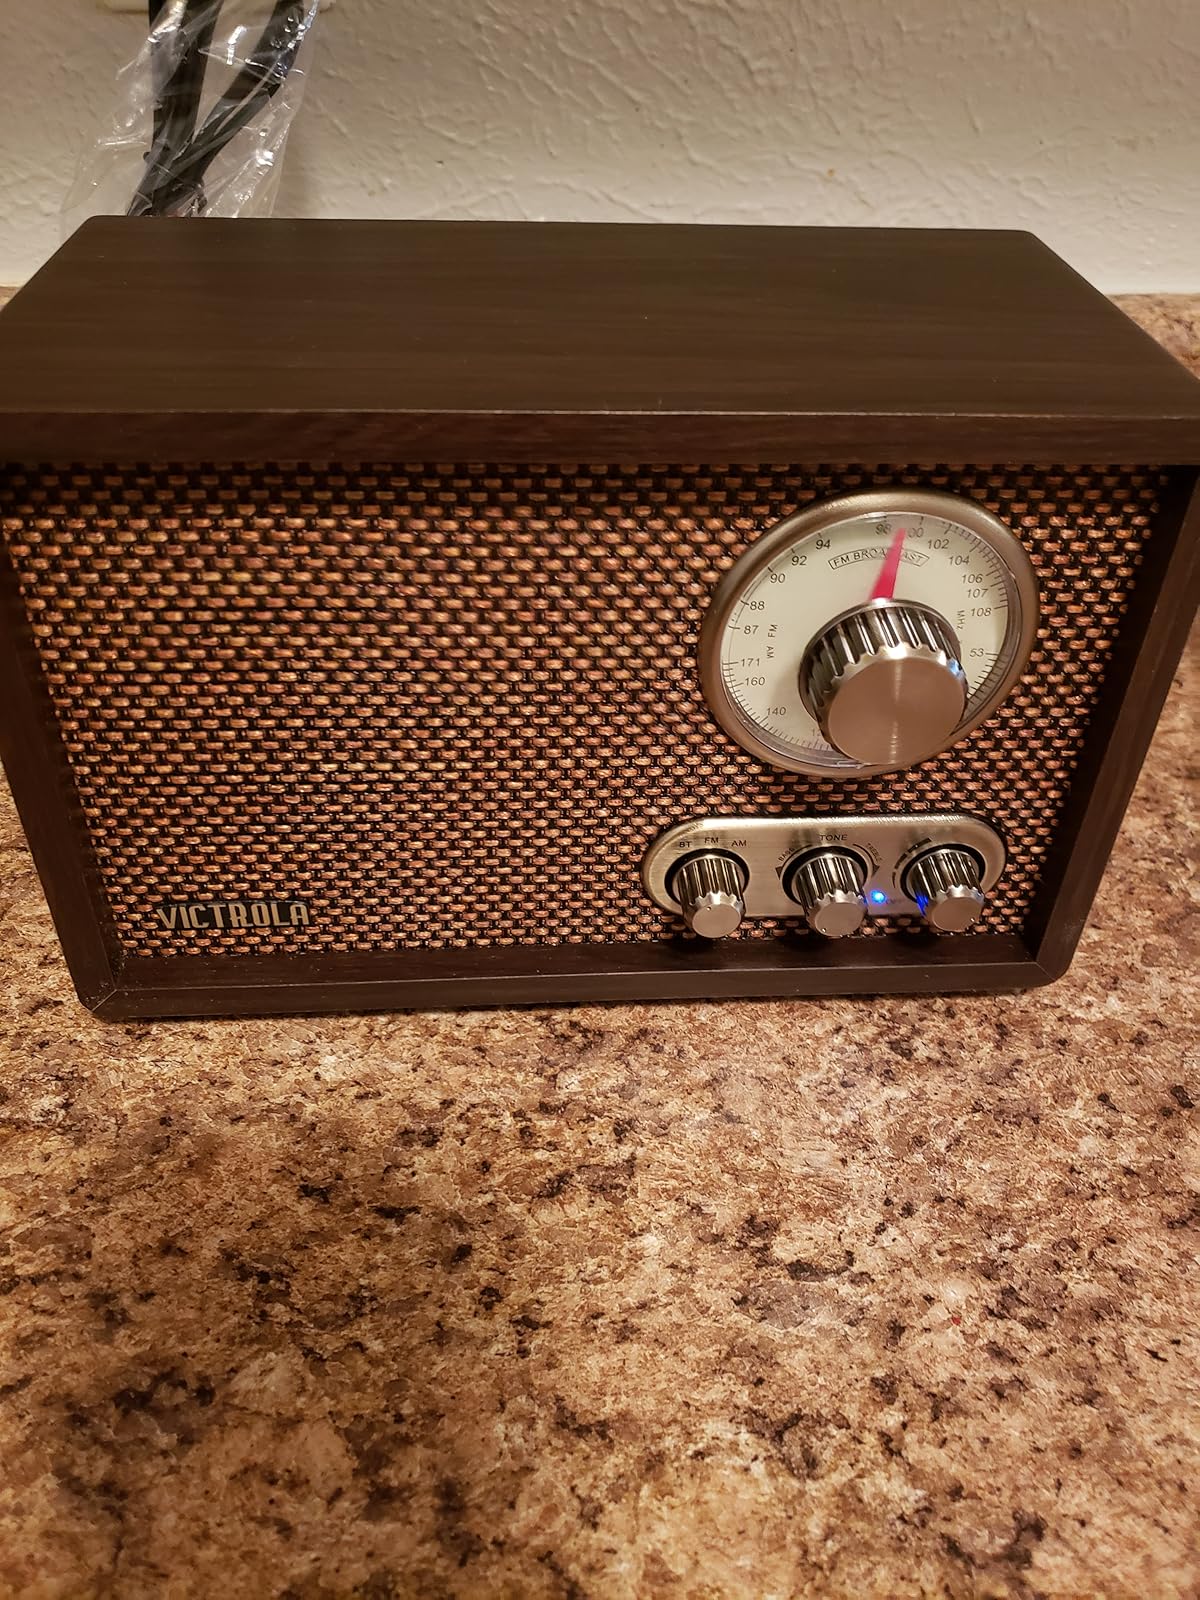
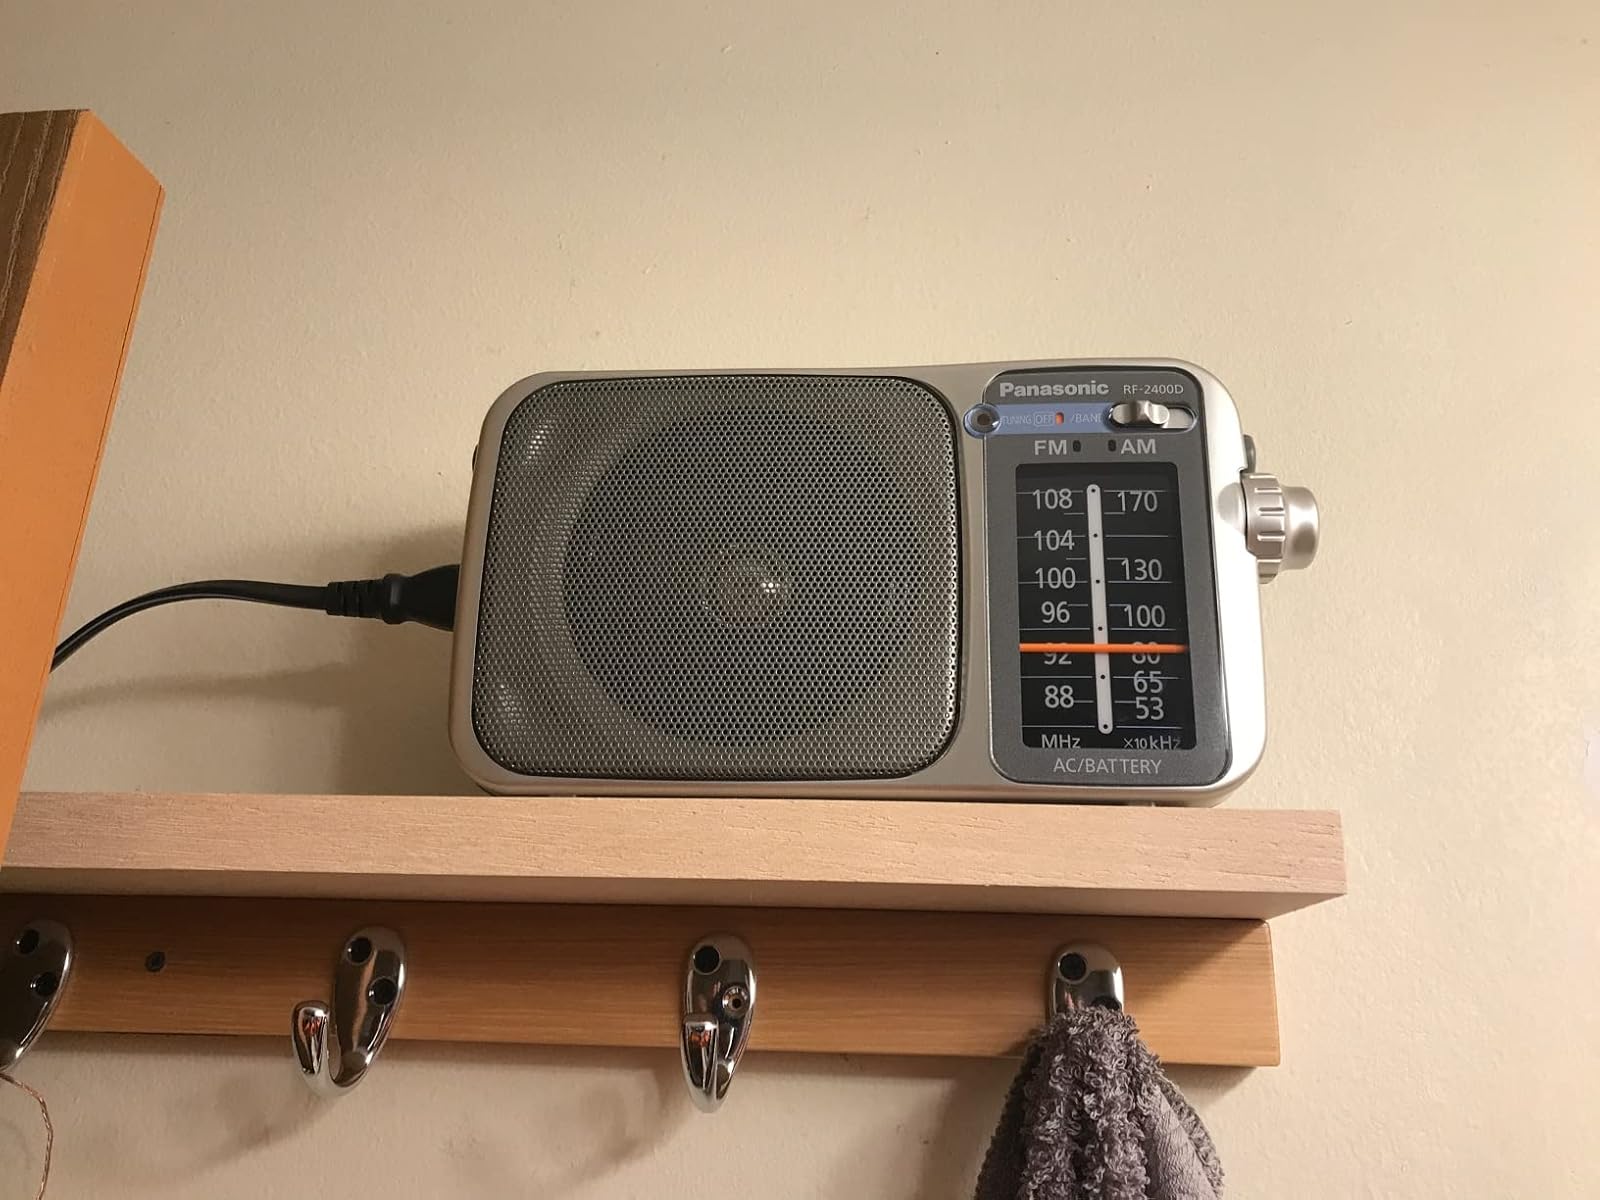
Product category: radio
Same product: no